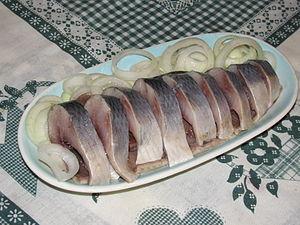
Les harengs marinés sont des harengs préparés, qui ont trempé dans une saumure à base de vinaigre. La composition de cette saumure varie suivant les régions.